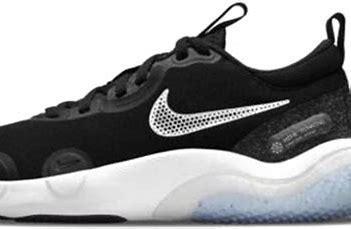
Brand: Nike
Model: Explor Next Nature